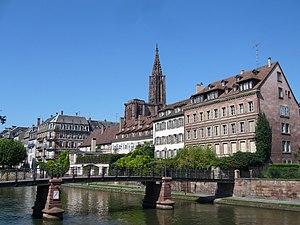
Villes et Pays d’art et d’histoire est un label officiel français attribué depuis 1985 par le ministère de la Culture et de la Communication aux communes ou pays de France qui s’engagent dans une politique d’animation et de valorisation de leurs patrimoines bâti, naturel et industriel, ainsi que de l’architecture. Ce label succède à l’appellation « Ville d’art », disparue en 2005.